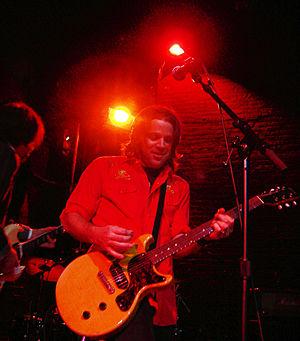
The Presidents of the United States of America, souvent abrégé PUSA, The Presidents ou Pot USA, est un groupe de rock alternatif américain, originaire de Seattle, dans l'État de Washington. Il est formé en 1993 et se sépare en 2016. Pendant 23 ans d'existence, le groupe compte un total de six albums studio.